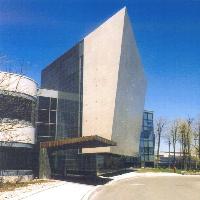
Weather: sun or clear